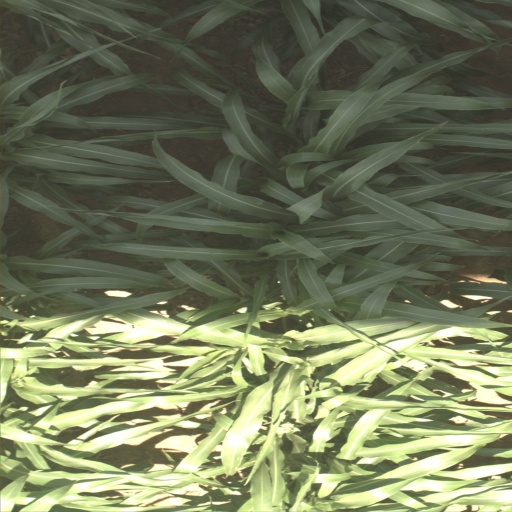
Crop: sorghum